Towpath murders

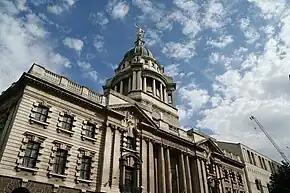
The Old Bailey, London. Whiteway was brought to trial at this location on 26 October 1953

On the afternoon of Saturday 30 May 1953, 16-year-old Barbara Songhurst informed her parents of her intention to cycle from her Teddington home to spend the evening with her friend, 18-year-old Christine Reed, who lived in nearby Hampton Hill. Although Reed was two years older than Songhurst and the girls hailed from differing social backgrounds, the two were best friends, having become acquainted through their shared love of jazz music and dancing approximately one year prior. Both also enjoyed cycling, and had scrupulously saved their money to purchase their own bicycles: Reed had purchased a bicycle with money saved from her earnings as a machinist earlier in 1953; Songhurst had also recently purchased a new bicycle for £17 (the equivalent of approximately £403 ) with money earned via her employment as a chemist's shop assistant.